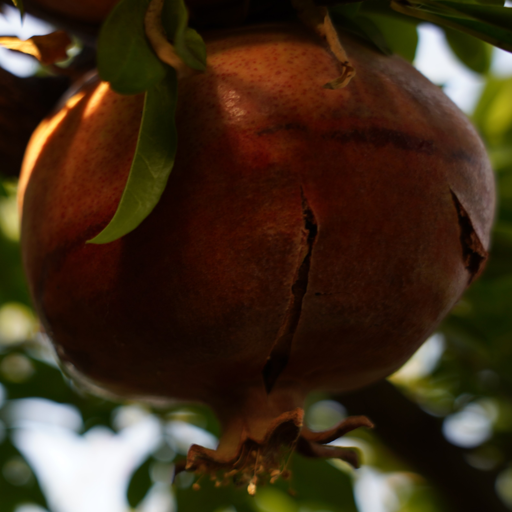
Label: Colletotrichum spp